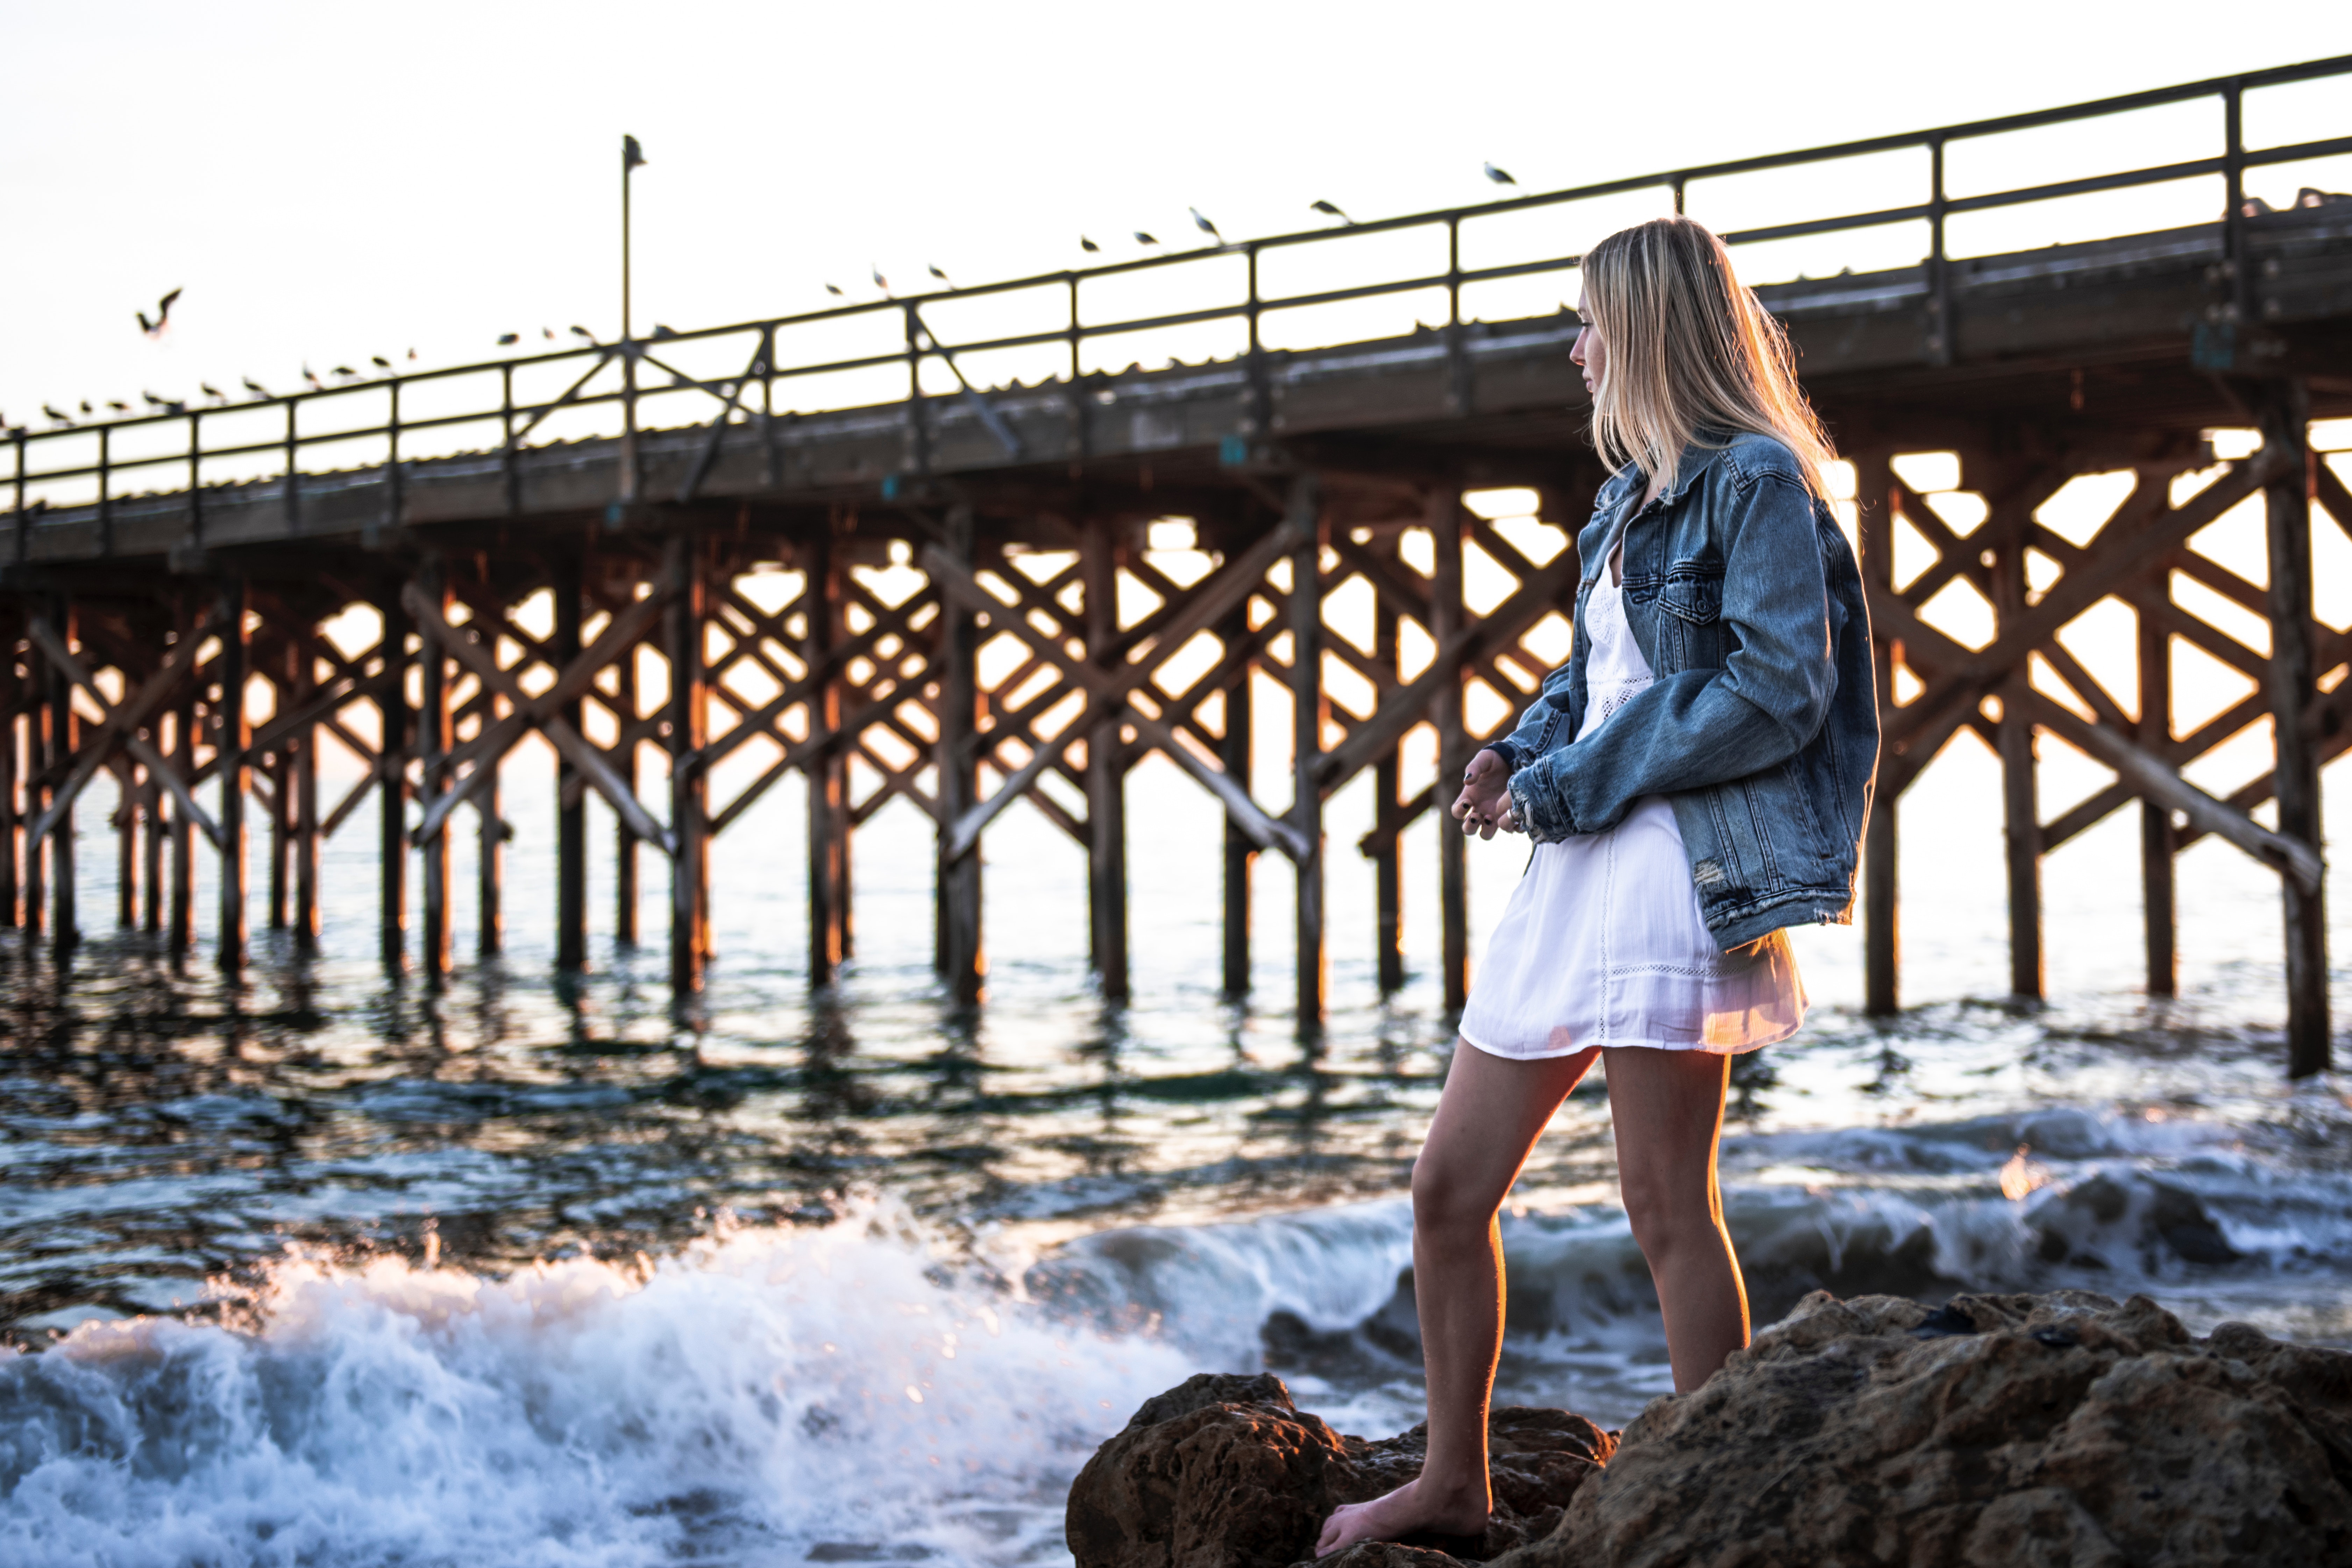
water, photograph, beauty, fashion, pier, bridge, sea, street fashion, denim, jeans, photography, model, photo shoot, ocean, long hair, outerwear, dress, brown hair, nonbuilding structure, travel, beach, coast